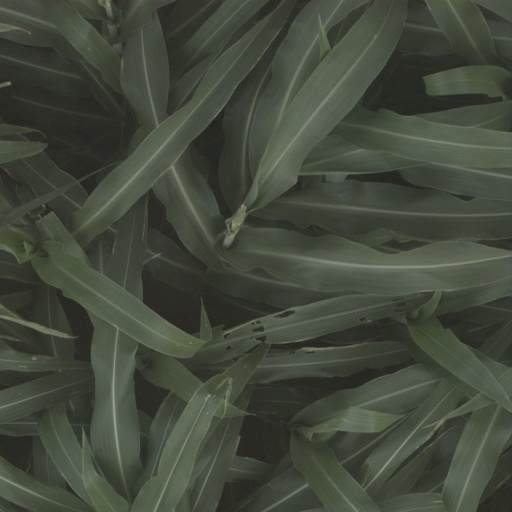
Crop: sorghum